Esterházy

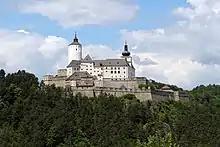
Forchtenstein Castle in Forchtenstein, Austria

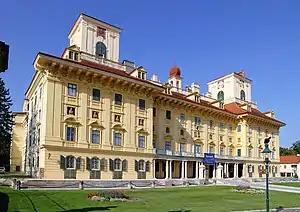
Schloss Esterházy in Eisenstadt, Austria

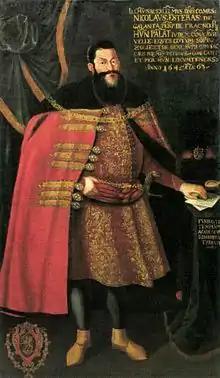
Count Nikolaus Esterházy (1582–1645)

The family derived its name from the settlement Esterháza, Kingdom of Hungary. The settlement no longer exists, and is not to be confused with the later castle of the same name which they inhabited since the Middle Ages. Since 1421 they have been the owners of a property in Galánta.